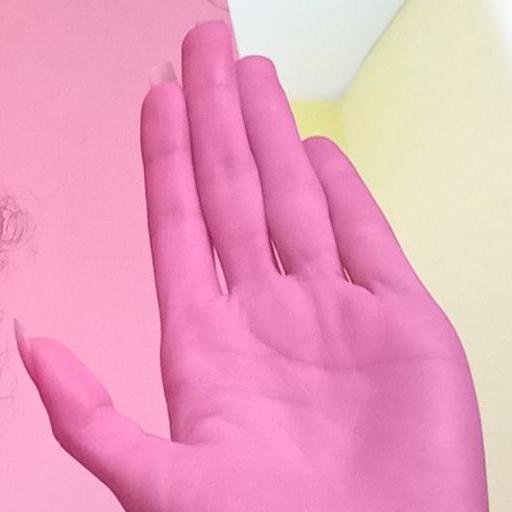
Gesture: stop